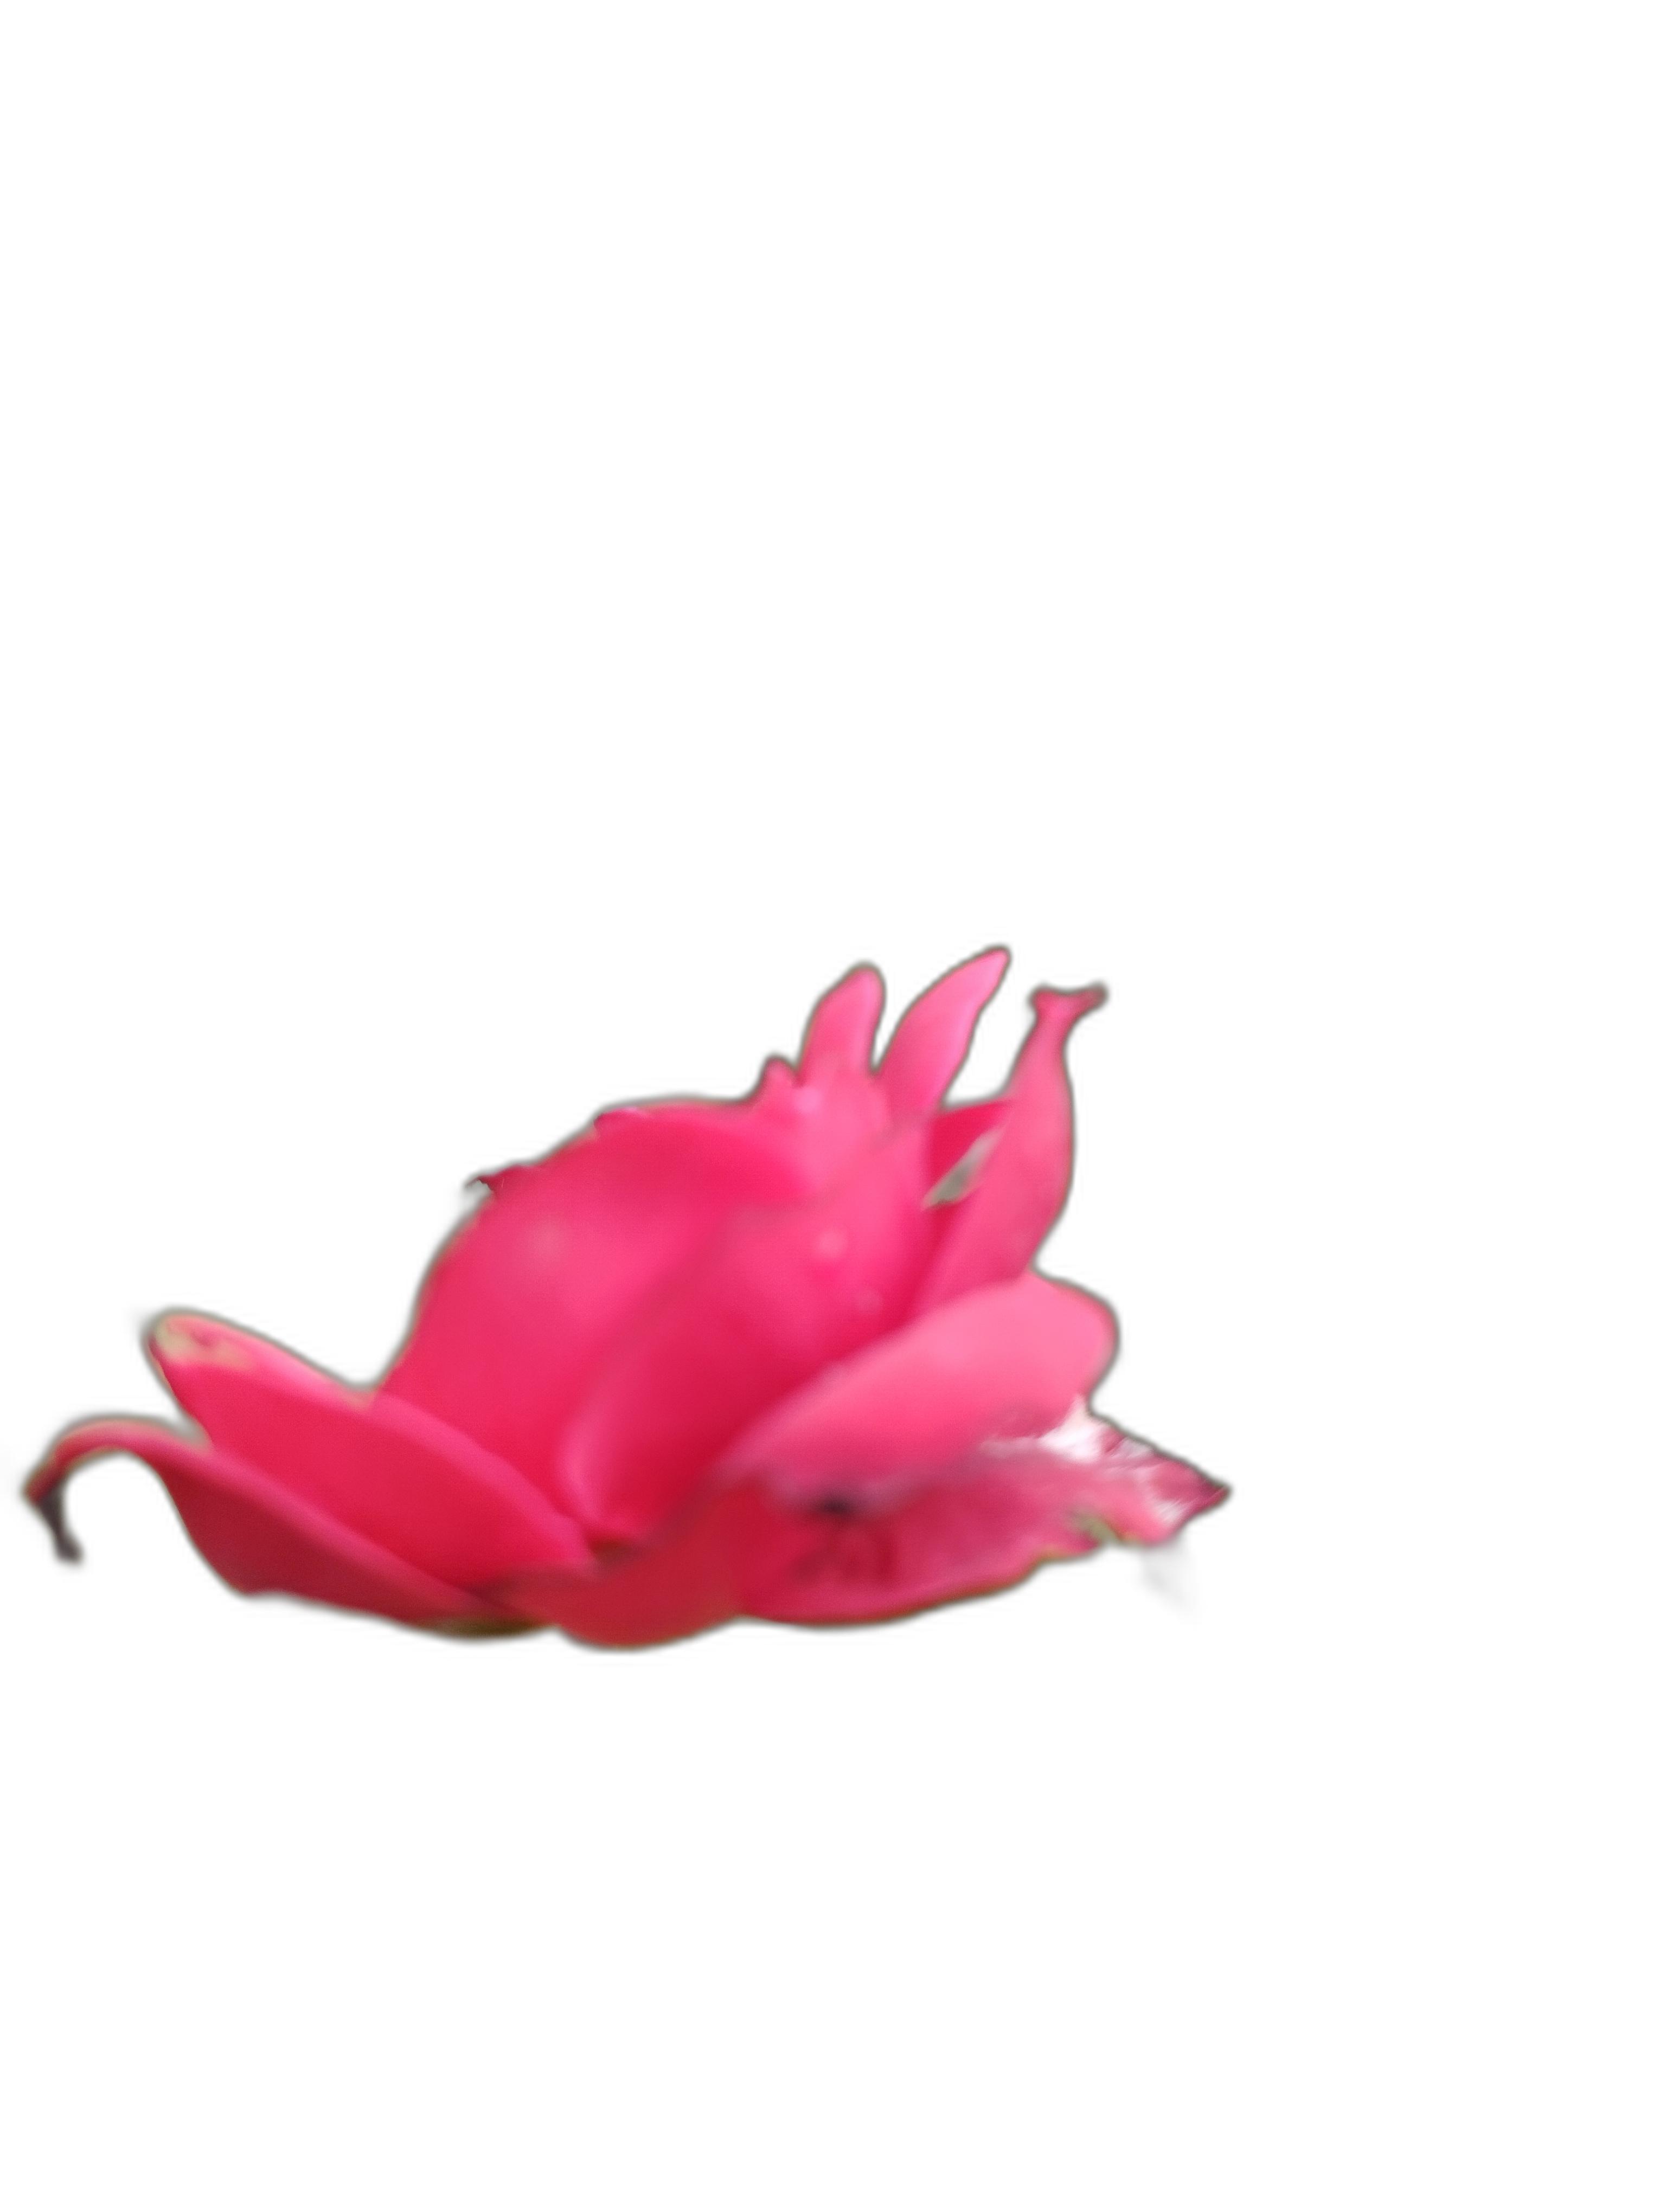
Label: Rose